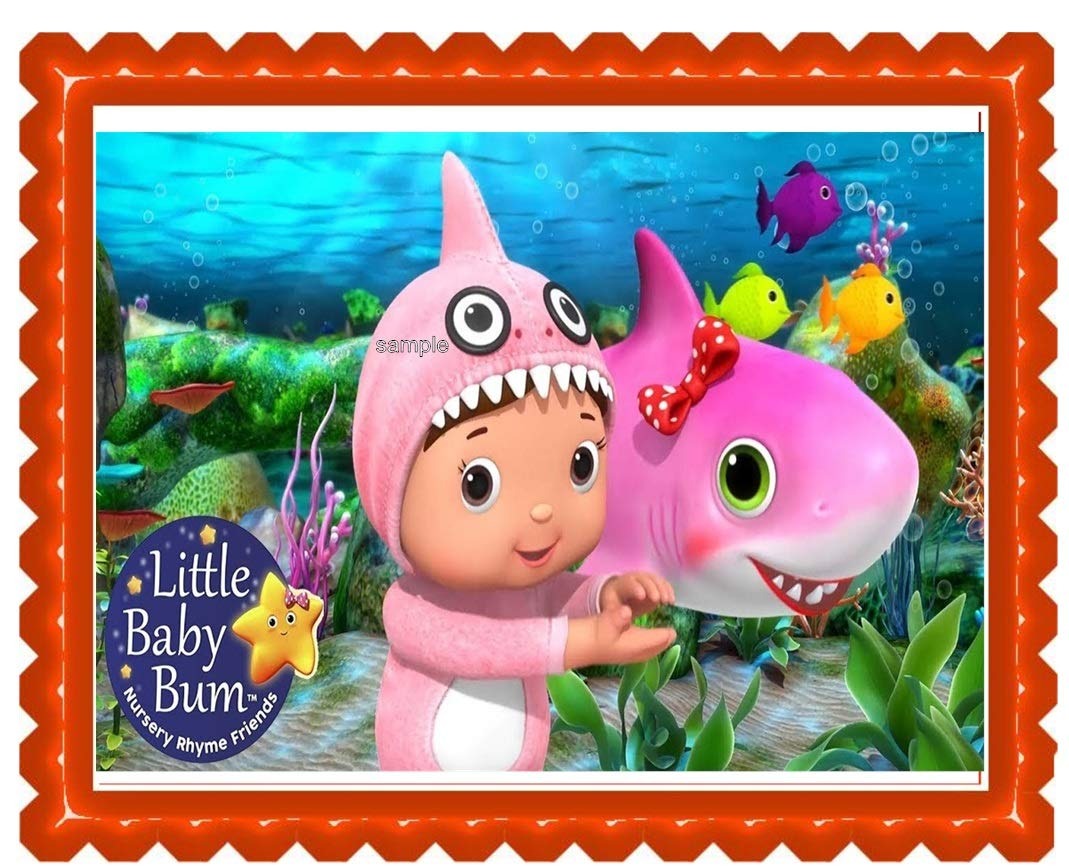
Item Name: Baby TV ABC's Baby Shark Girl Edible Cake Topper Party Edible Cake Image Decoration Sugar Sheet
Value: 1.0
Unit: Count

Price: 13.99